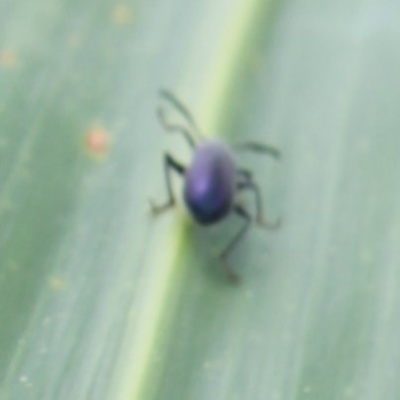
Crop: Maize
Condition: leaf beetle